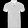
Label: T - shirt / top